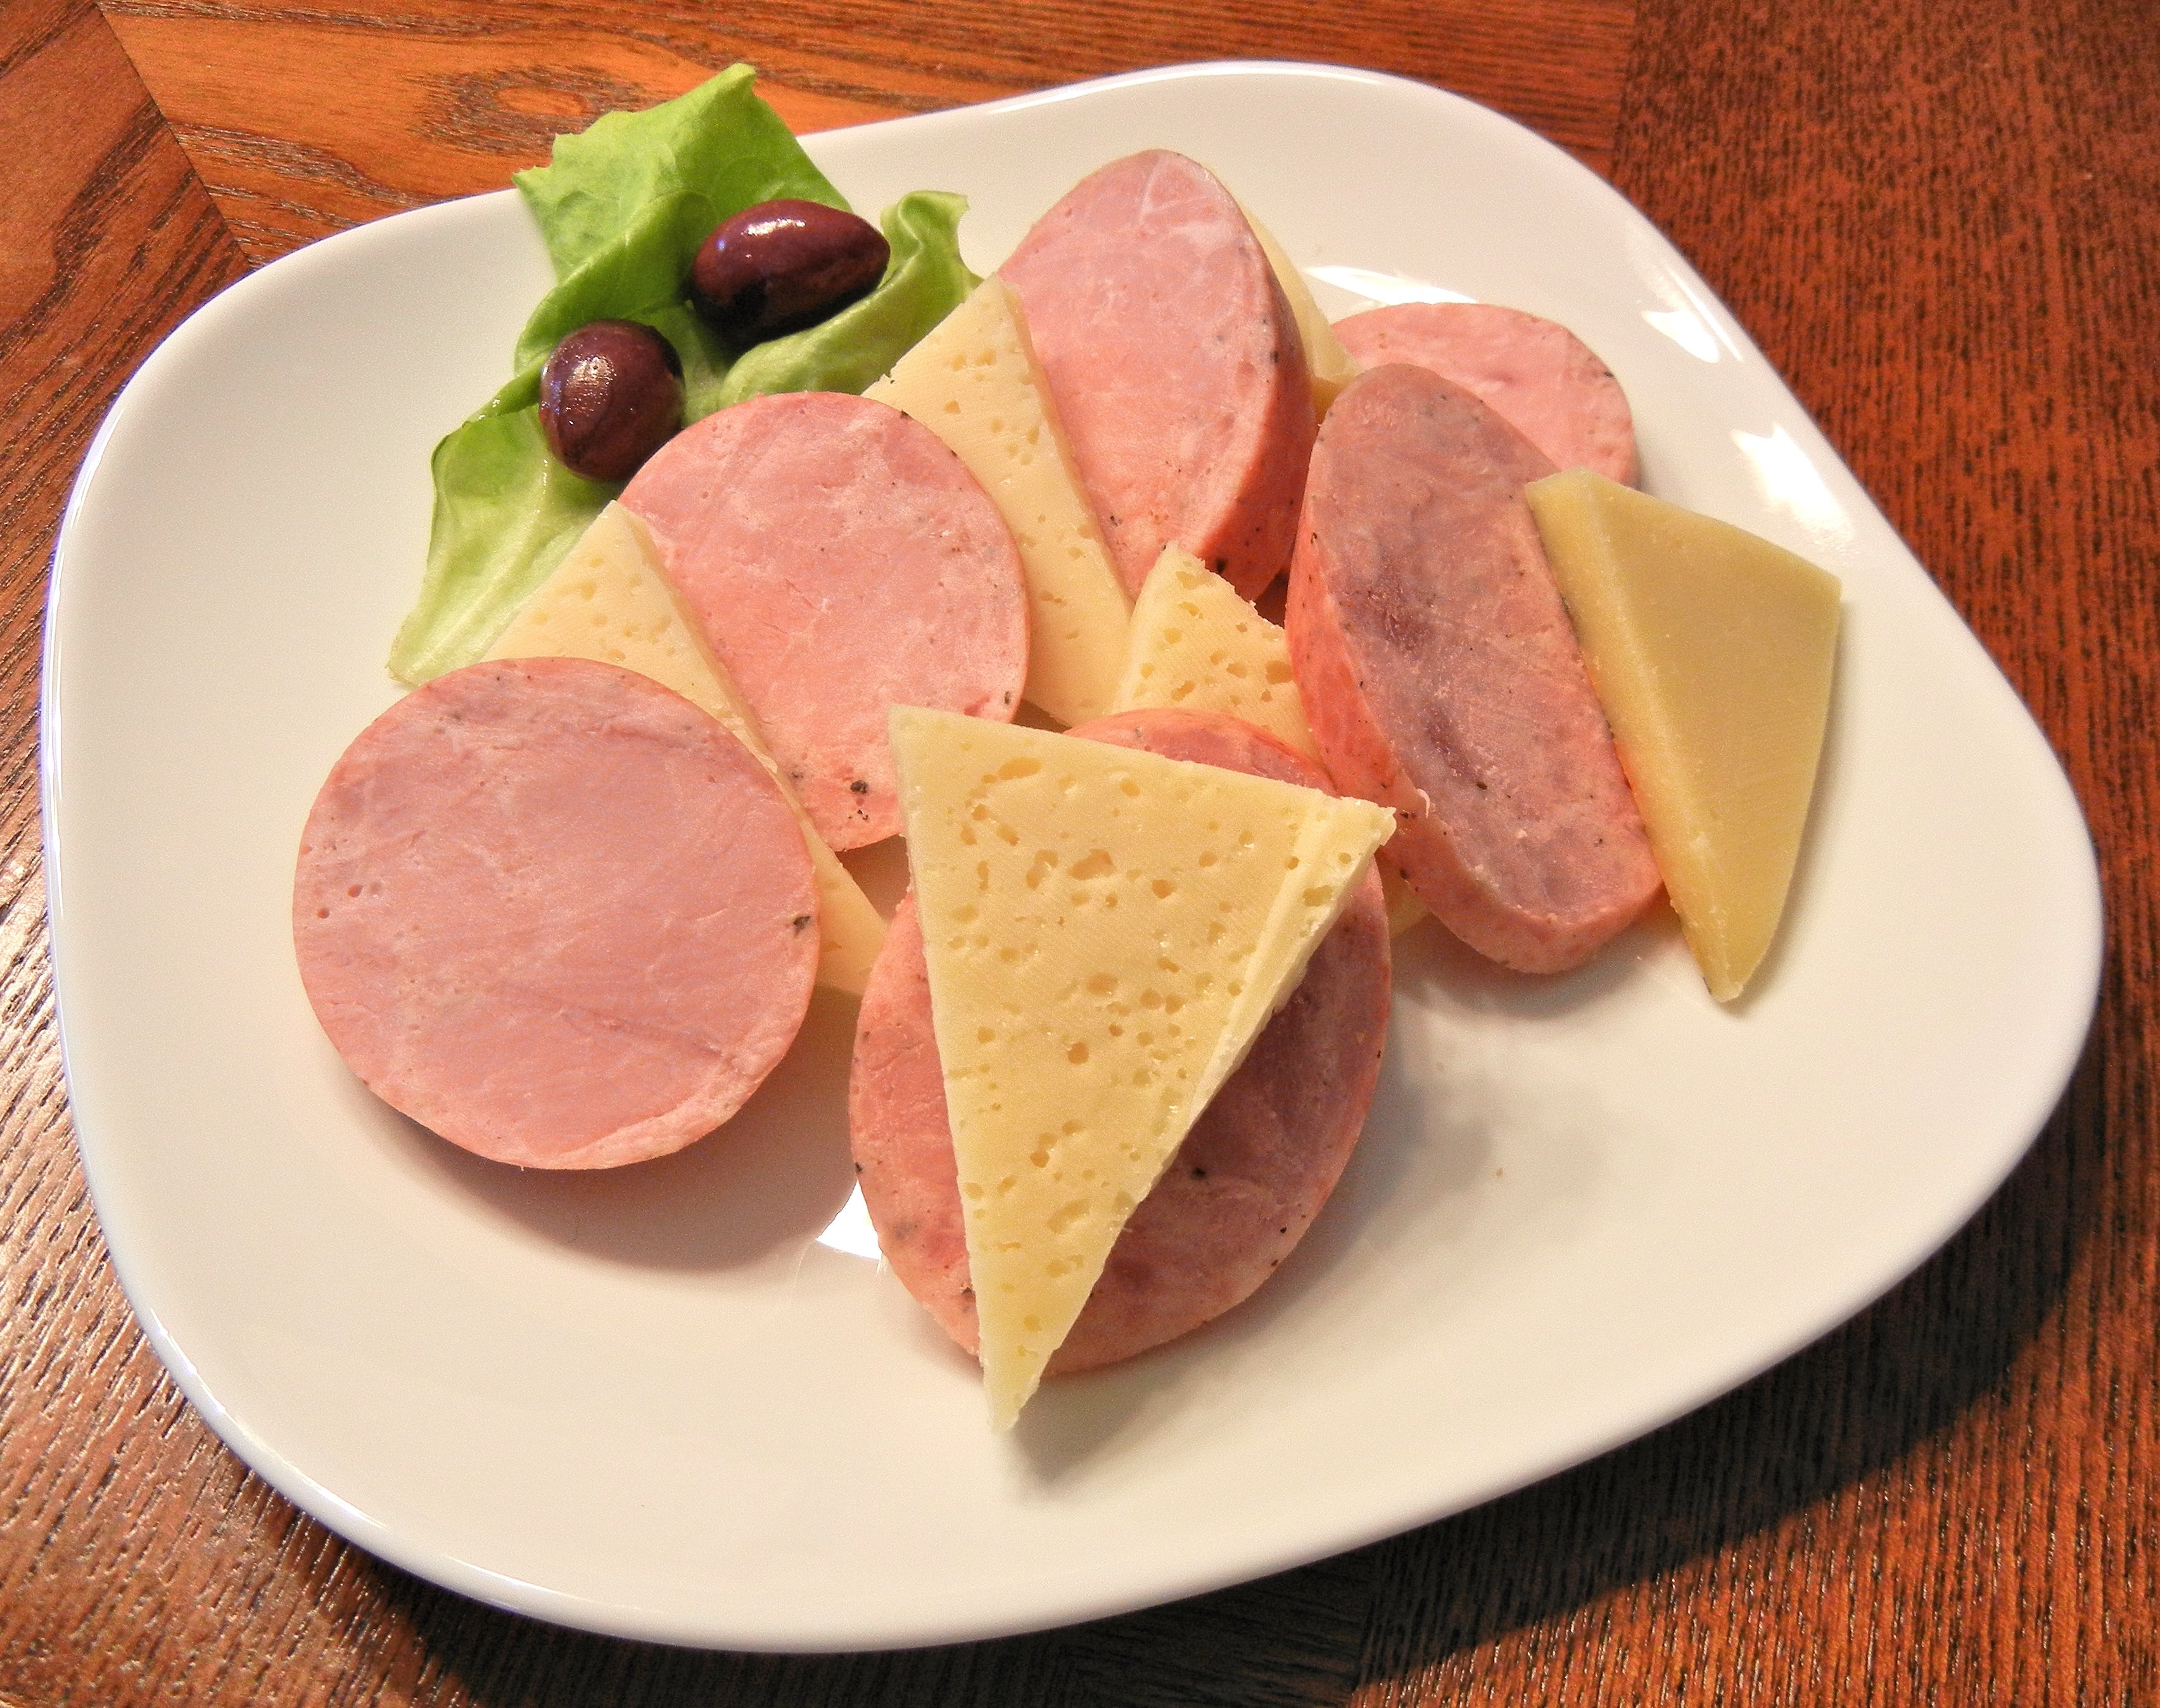
dish, meal, food, produce, breakfast, meat, cuisine, prosciutto, ham, norway, roast beef, animal source foods, corned beef, salt cured meat, kielbasa sausage, jarlsberg cheese